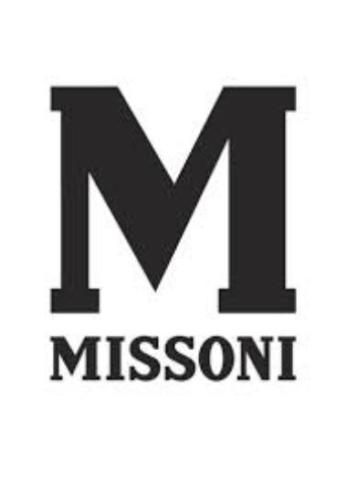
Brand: missoni
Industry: Clothes